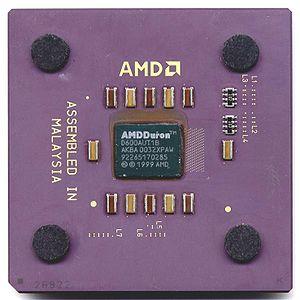
Duron est un microprocesseur qui fut produit par la société AMD.